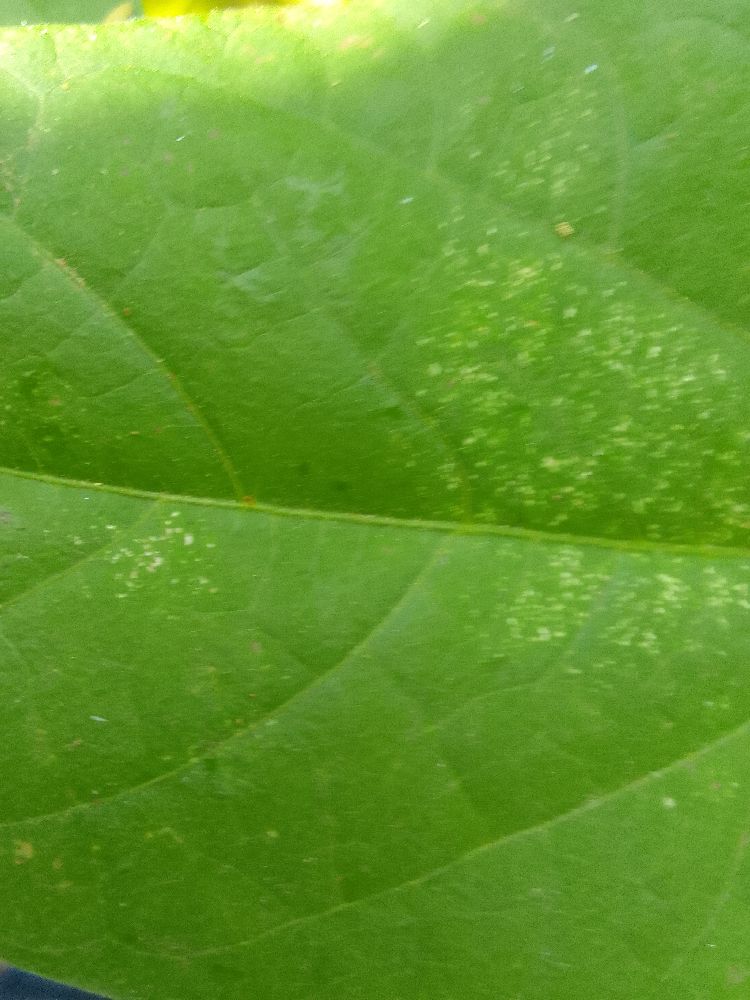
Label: healthy